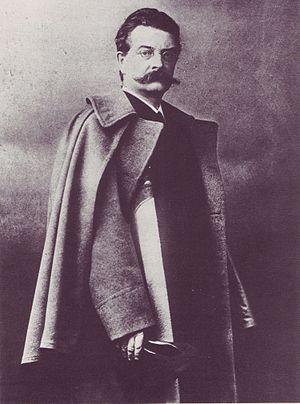
Franz Heinrich Schwechten, né à Cologne le 12 août 1841 et décédé le 11 août 1924 à Berlin, est un architecte allemand.